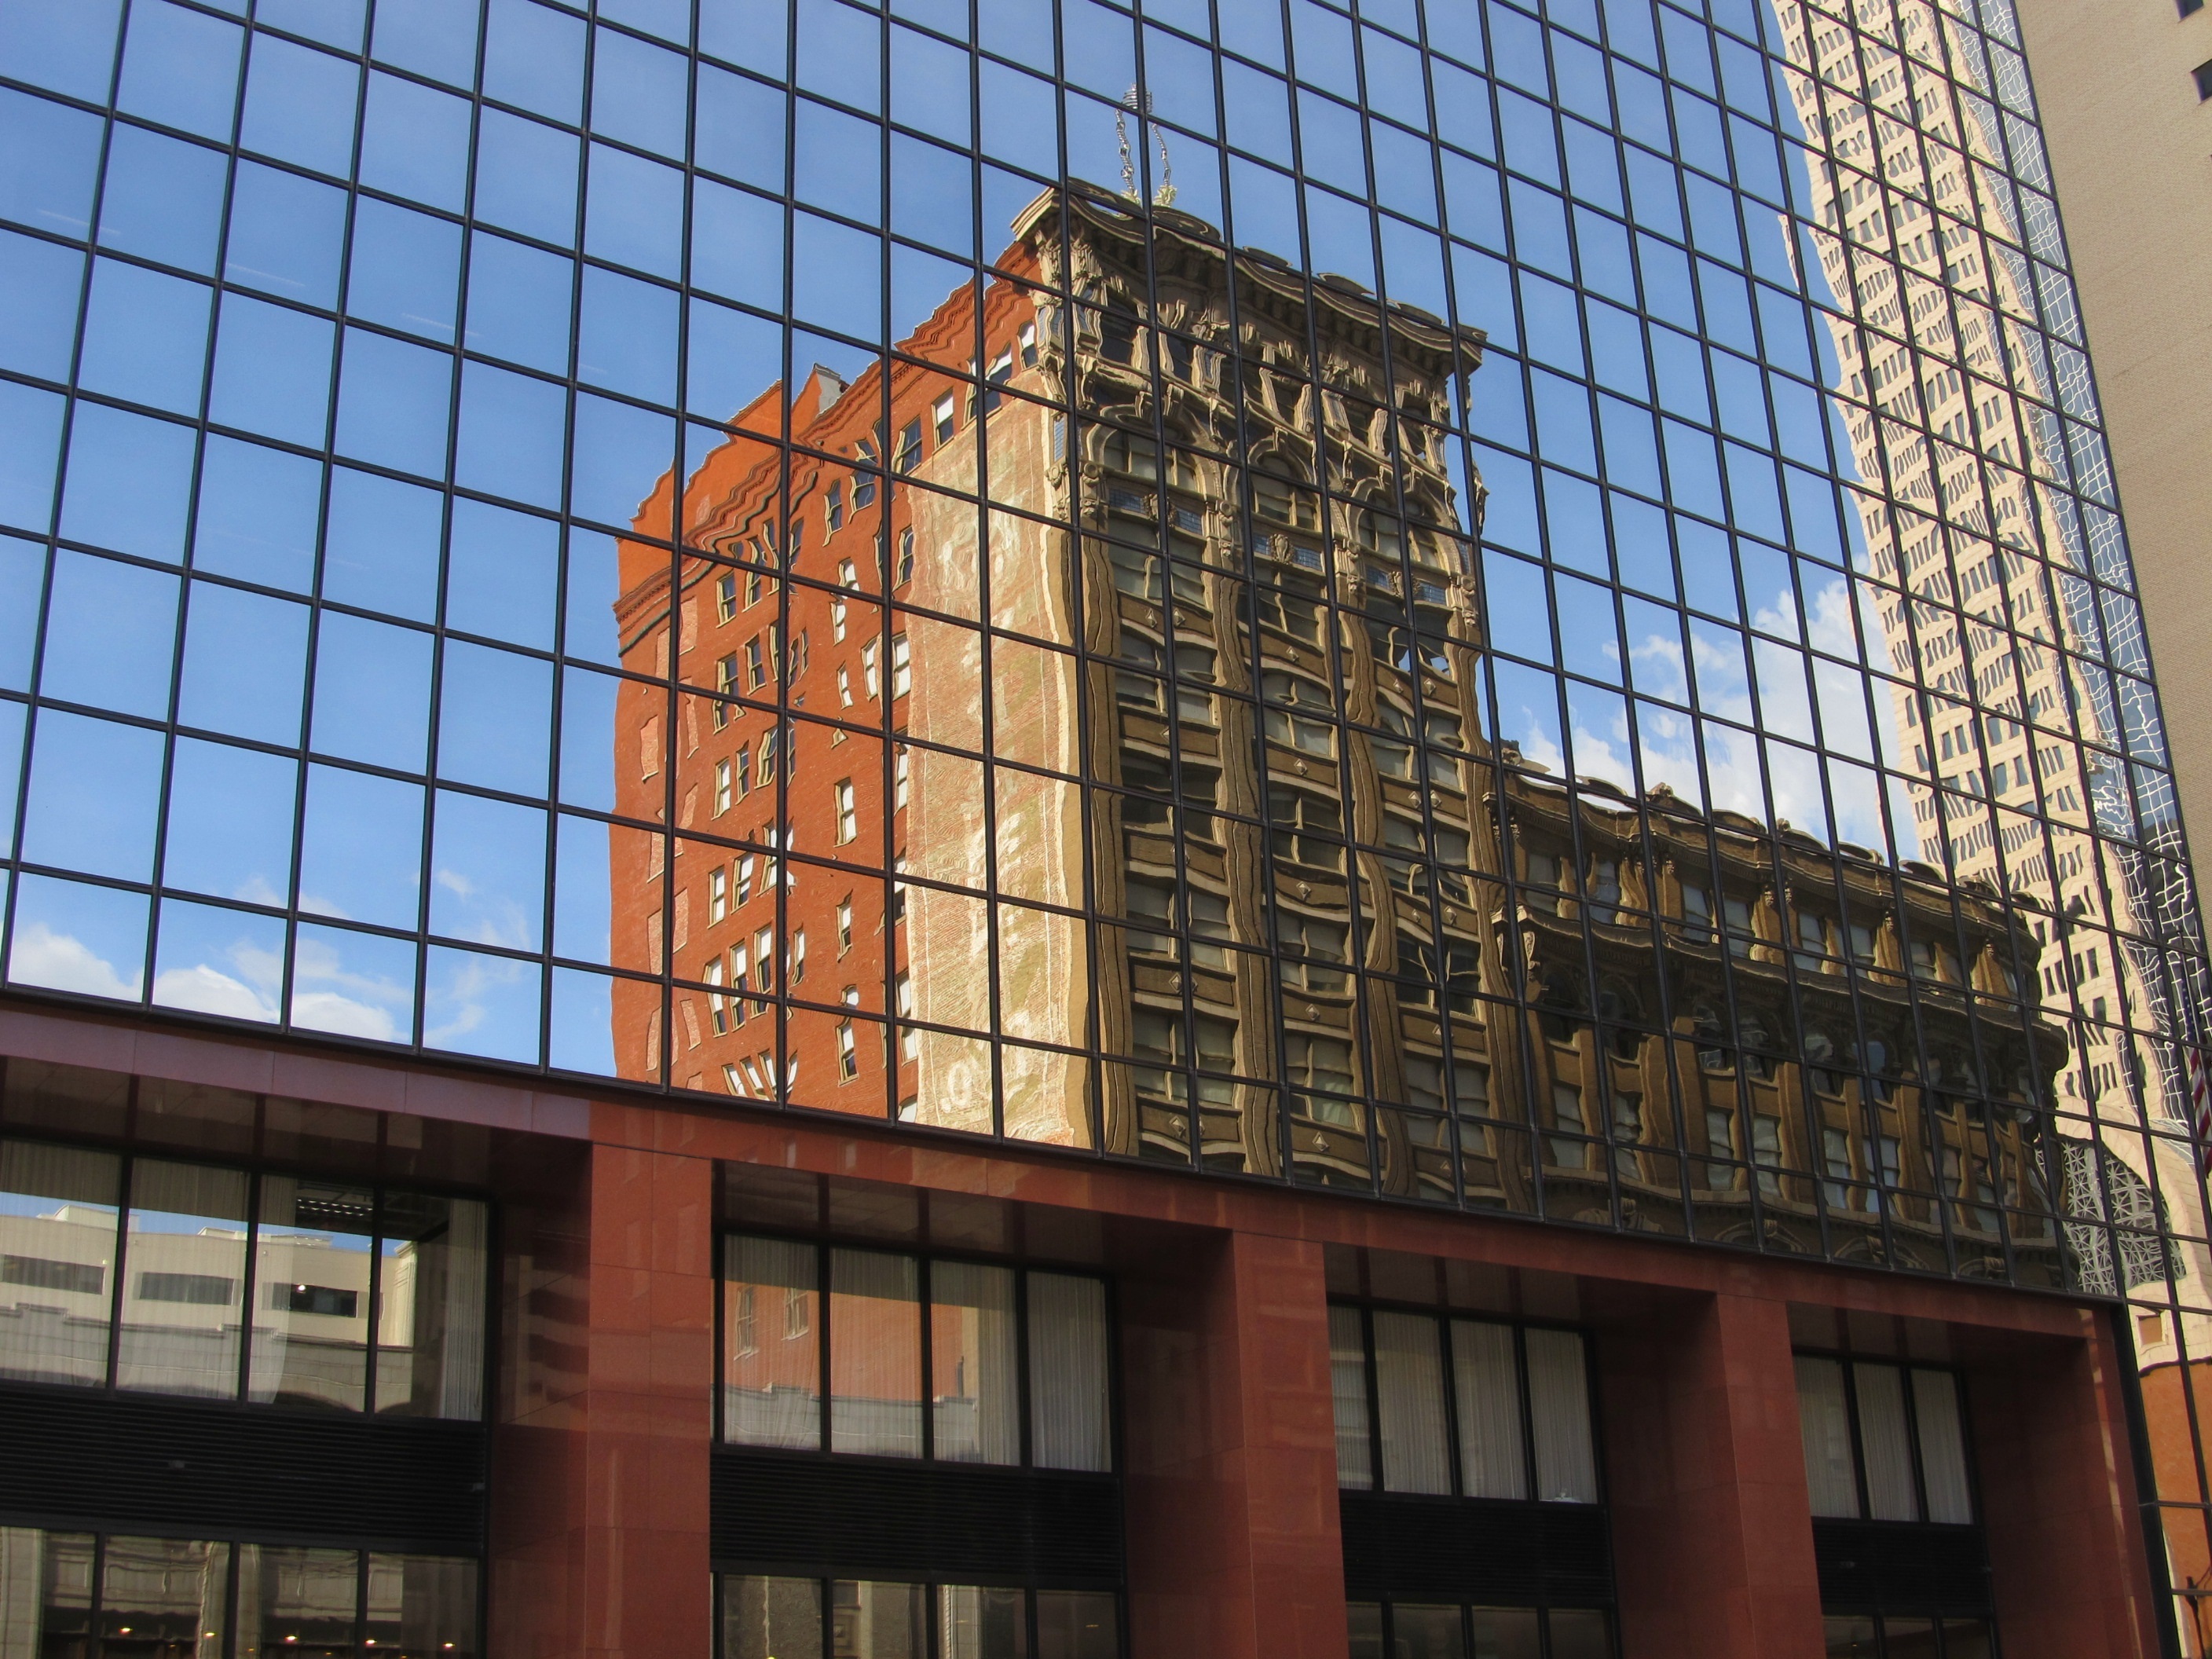
architecture, window, glass, building, city, skyscraper, urban, downtown, pattern, geometric, reflection, plaza, office, facade, business, modern, tower block, buildings, windows, reflective, reflecting, texas, dallas, commerce, headquarters, glass facade, office buildings, urban area, human settlement, window covering